Thiers old hospital

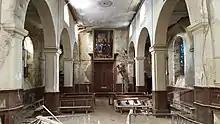
Interior of the chapel in July 2017.

Thiers' old hospital is in a generally poor state of preservation. No maintenance work has been carried out since 2007. The roof is partially damaged, allowing rainwater to run off inside the building, which encourages dampness and mold. Several floors of the upper levels - built with a wooden frame, as opposed to the first floor, which was built with a stone frame - have collapsed inside the building. Weeping merula, a wood-decay fungus, has been attacking the building for several years. The fungus - which had previously been kept outside the building - was able to penetrate the building's interior through the various openings (windows, doors and holes in the roof).